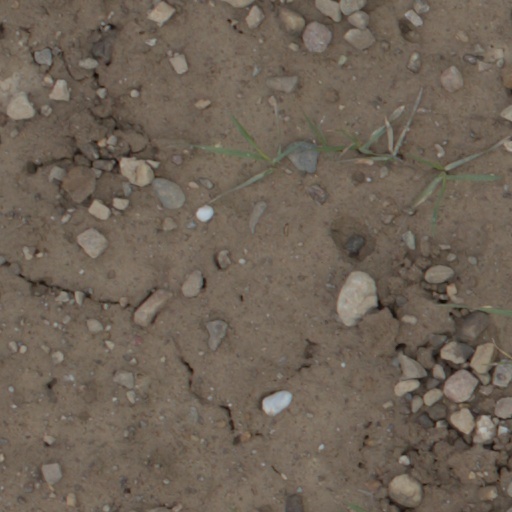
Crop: wheat